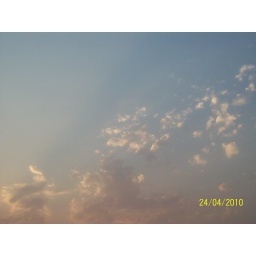
clouds in dim light against blue sky